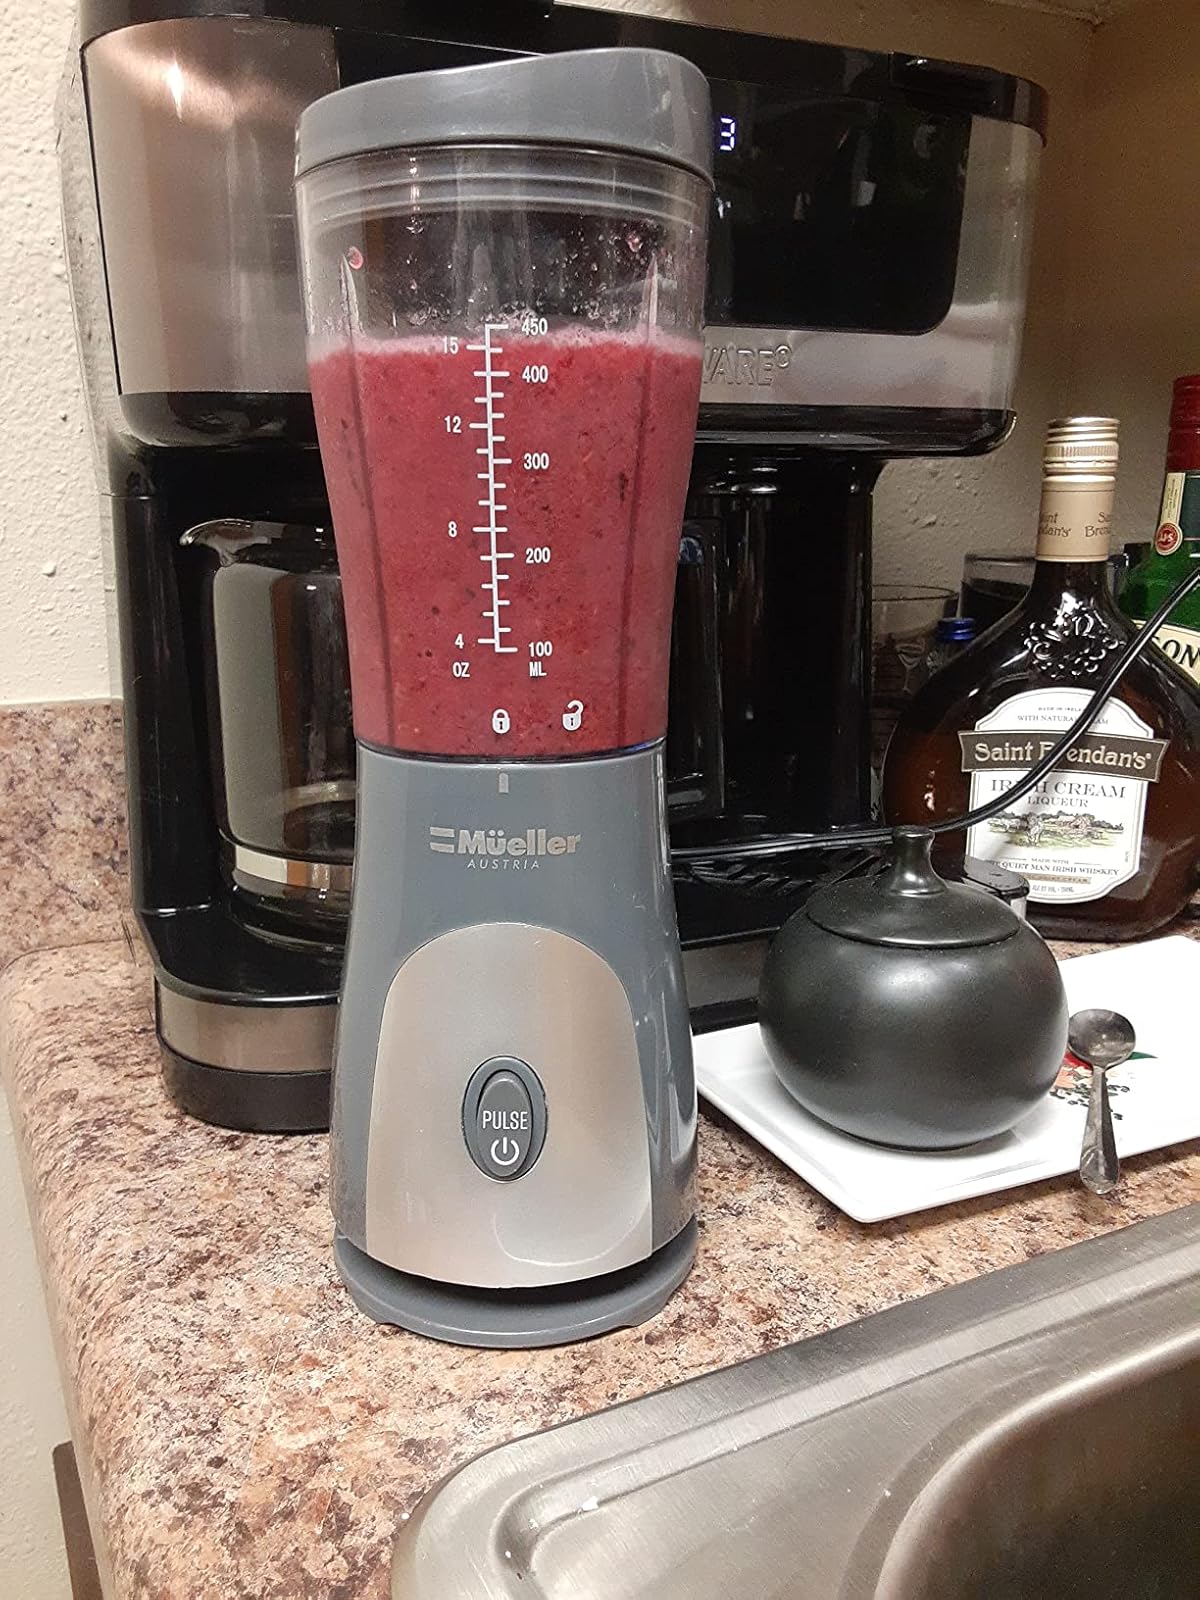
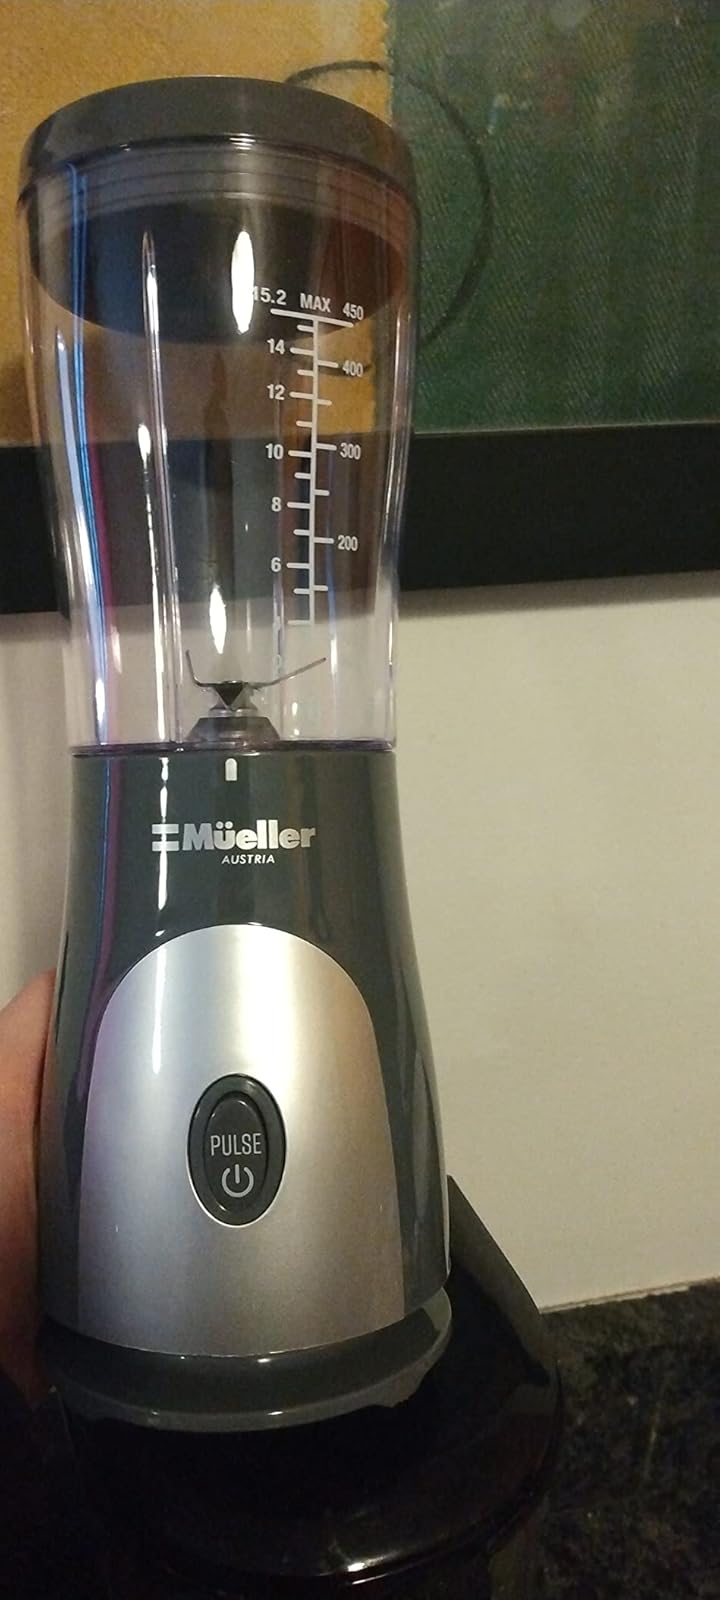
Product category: items_blender
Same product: yes